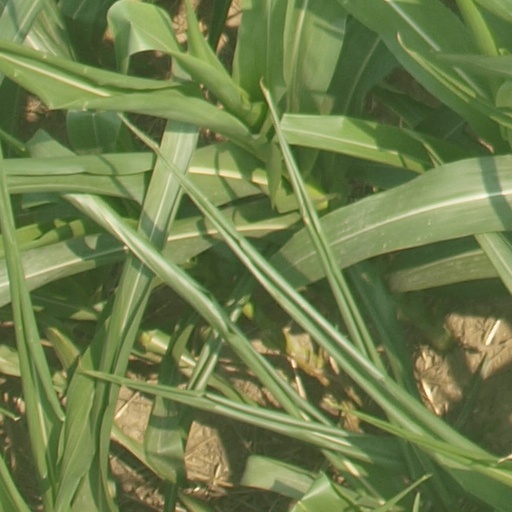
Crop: maize; corn